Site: brandenburg
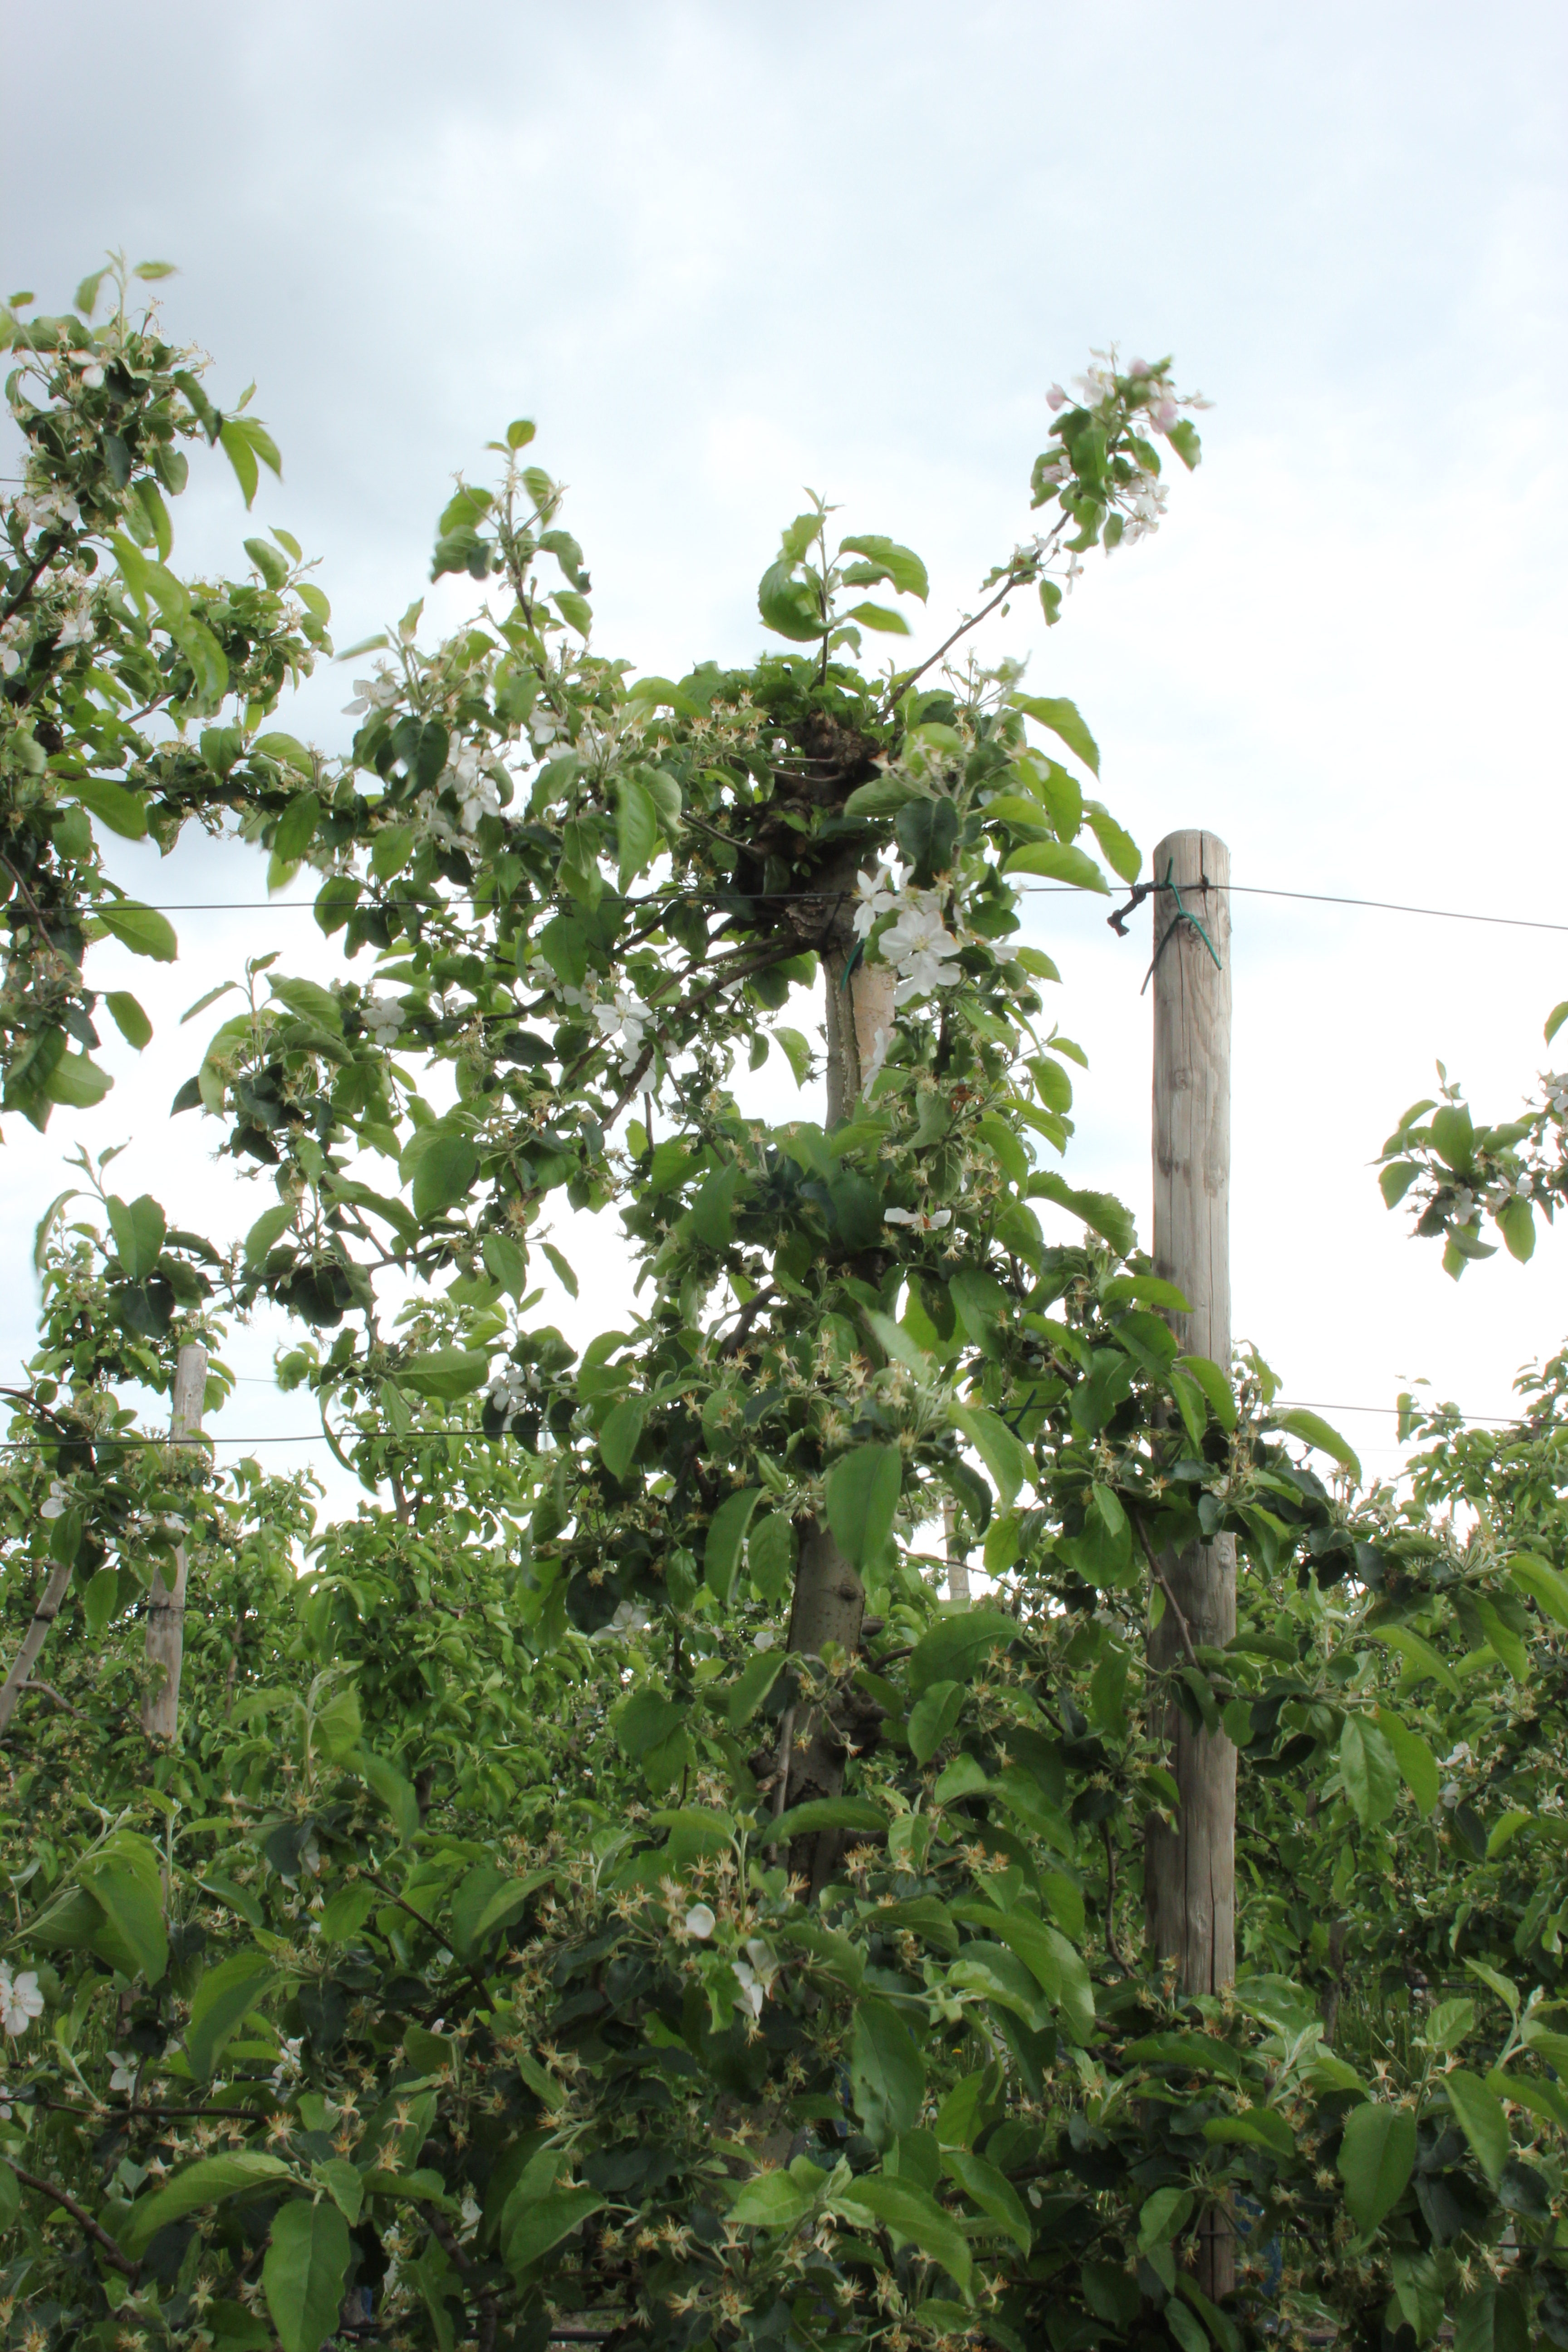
Growth stage (BBCH 67): Flowering